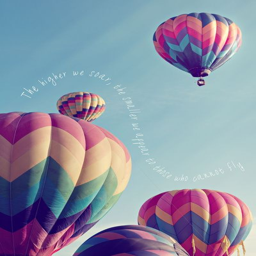
i have a very serious obsession with hot air balloons right now .